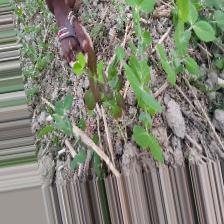
Label: Normal